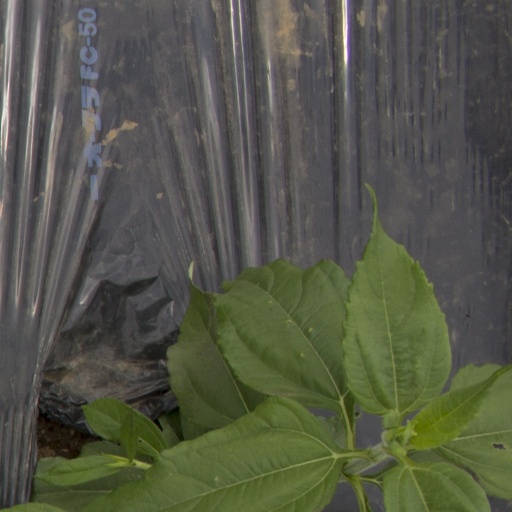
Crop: Jerusalem artichoke